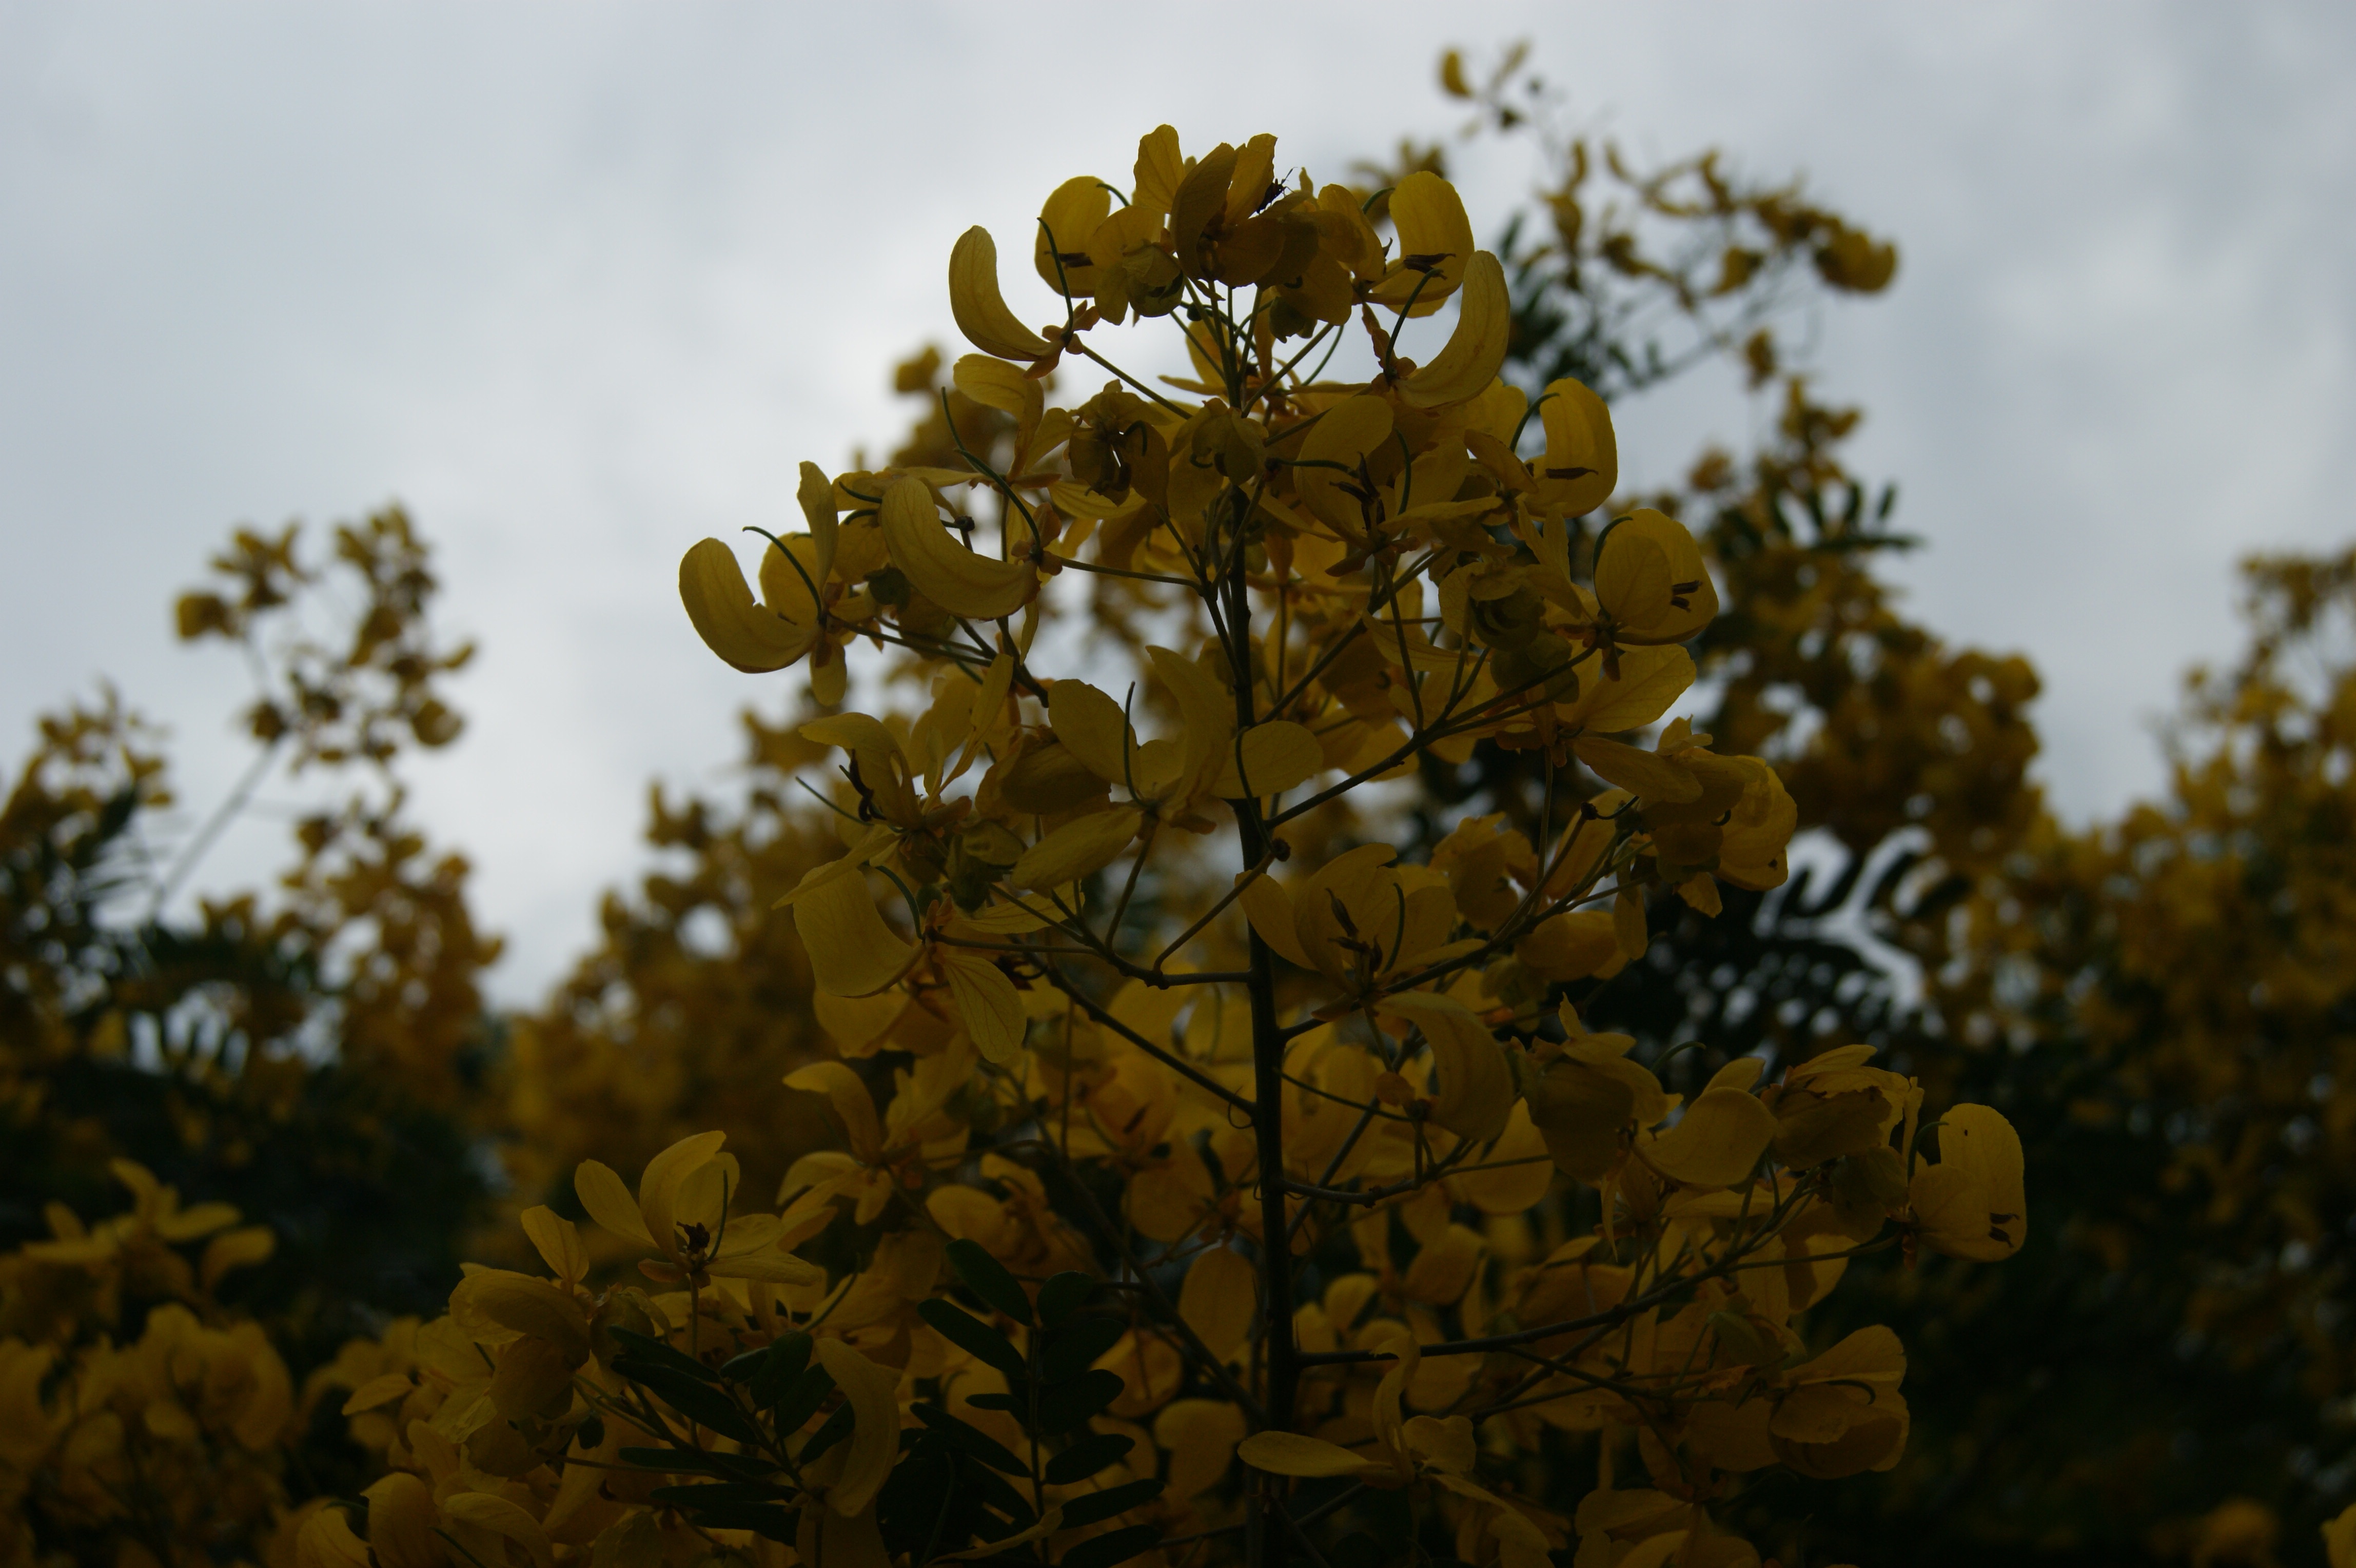
tree, nature, branch, blossom, plant, sunlight, leaf, flower, autumn, botany, yellow, flora, season, shrub, macro photography, flowering plant, maidenhair tree, woody plant